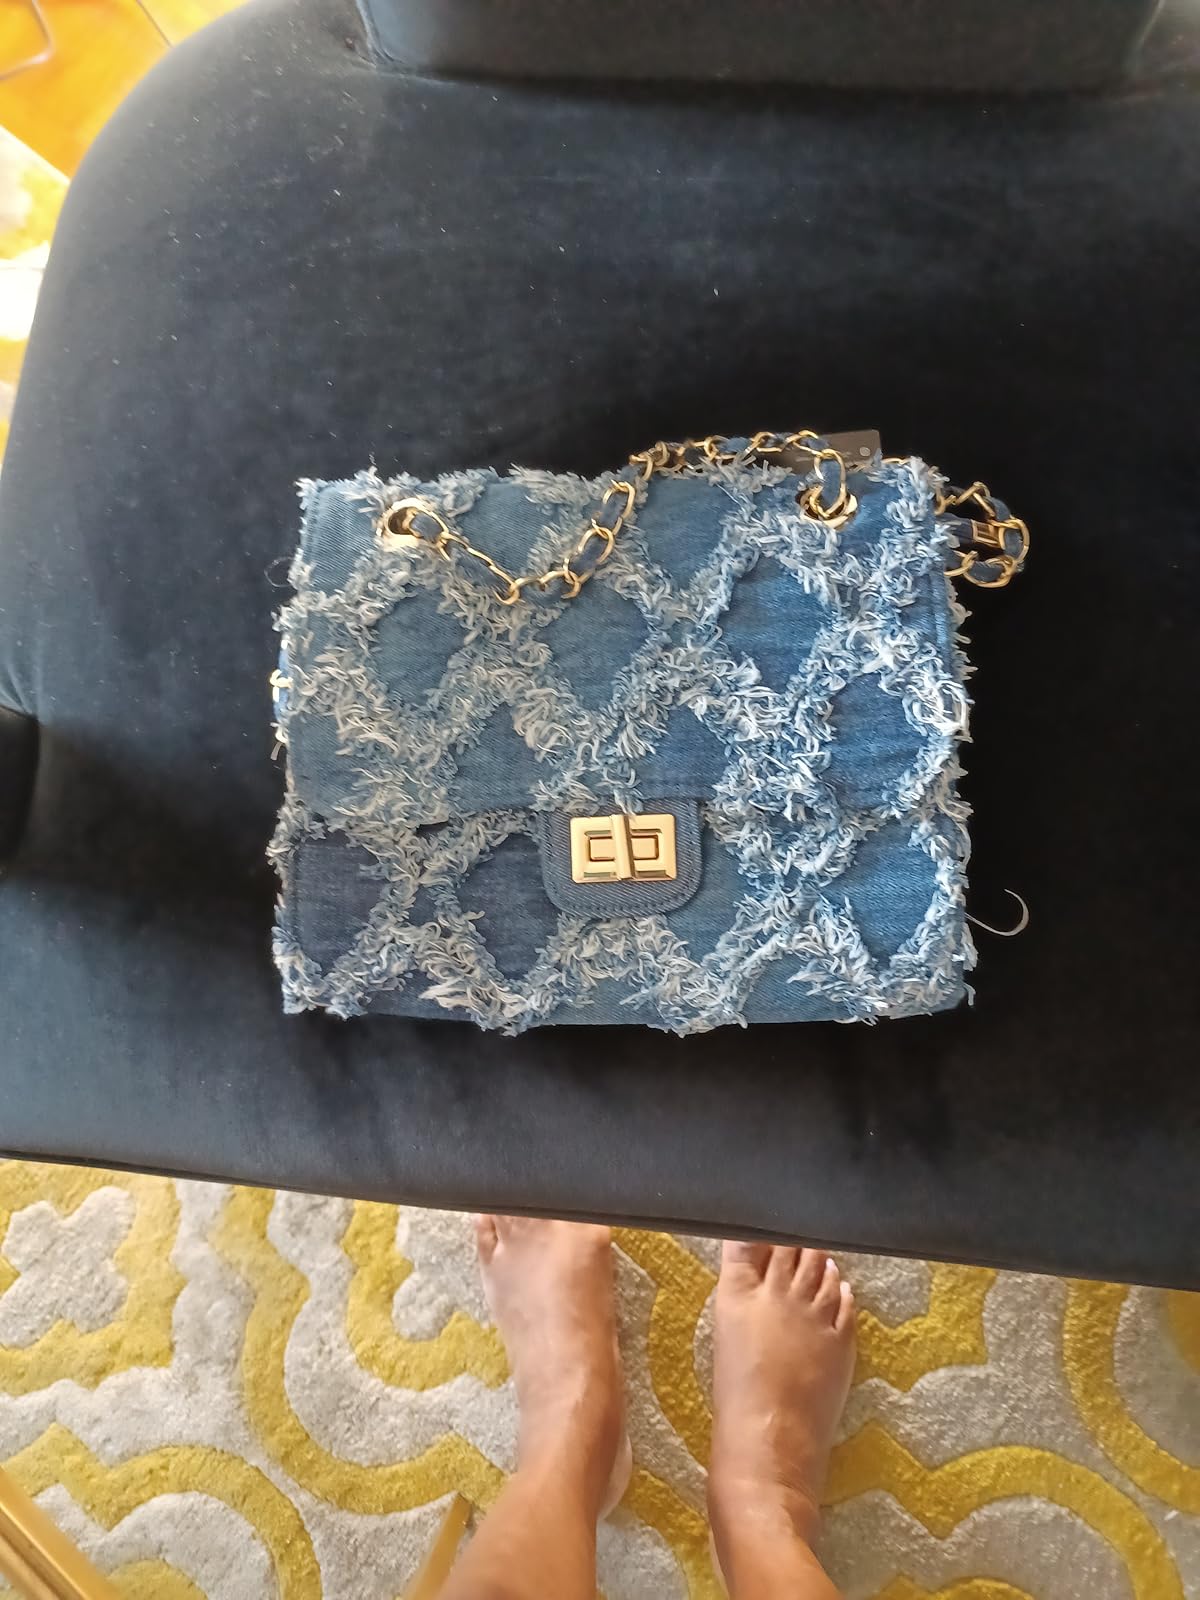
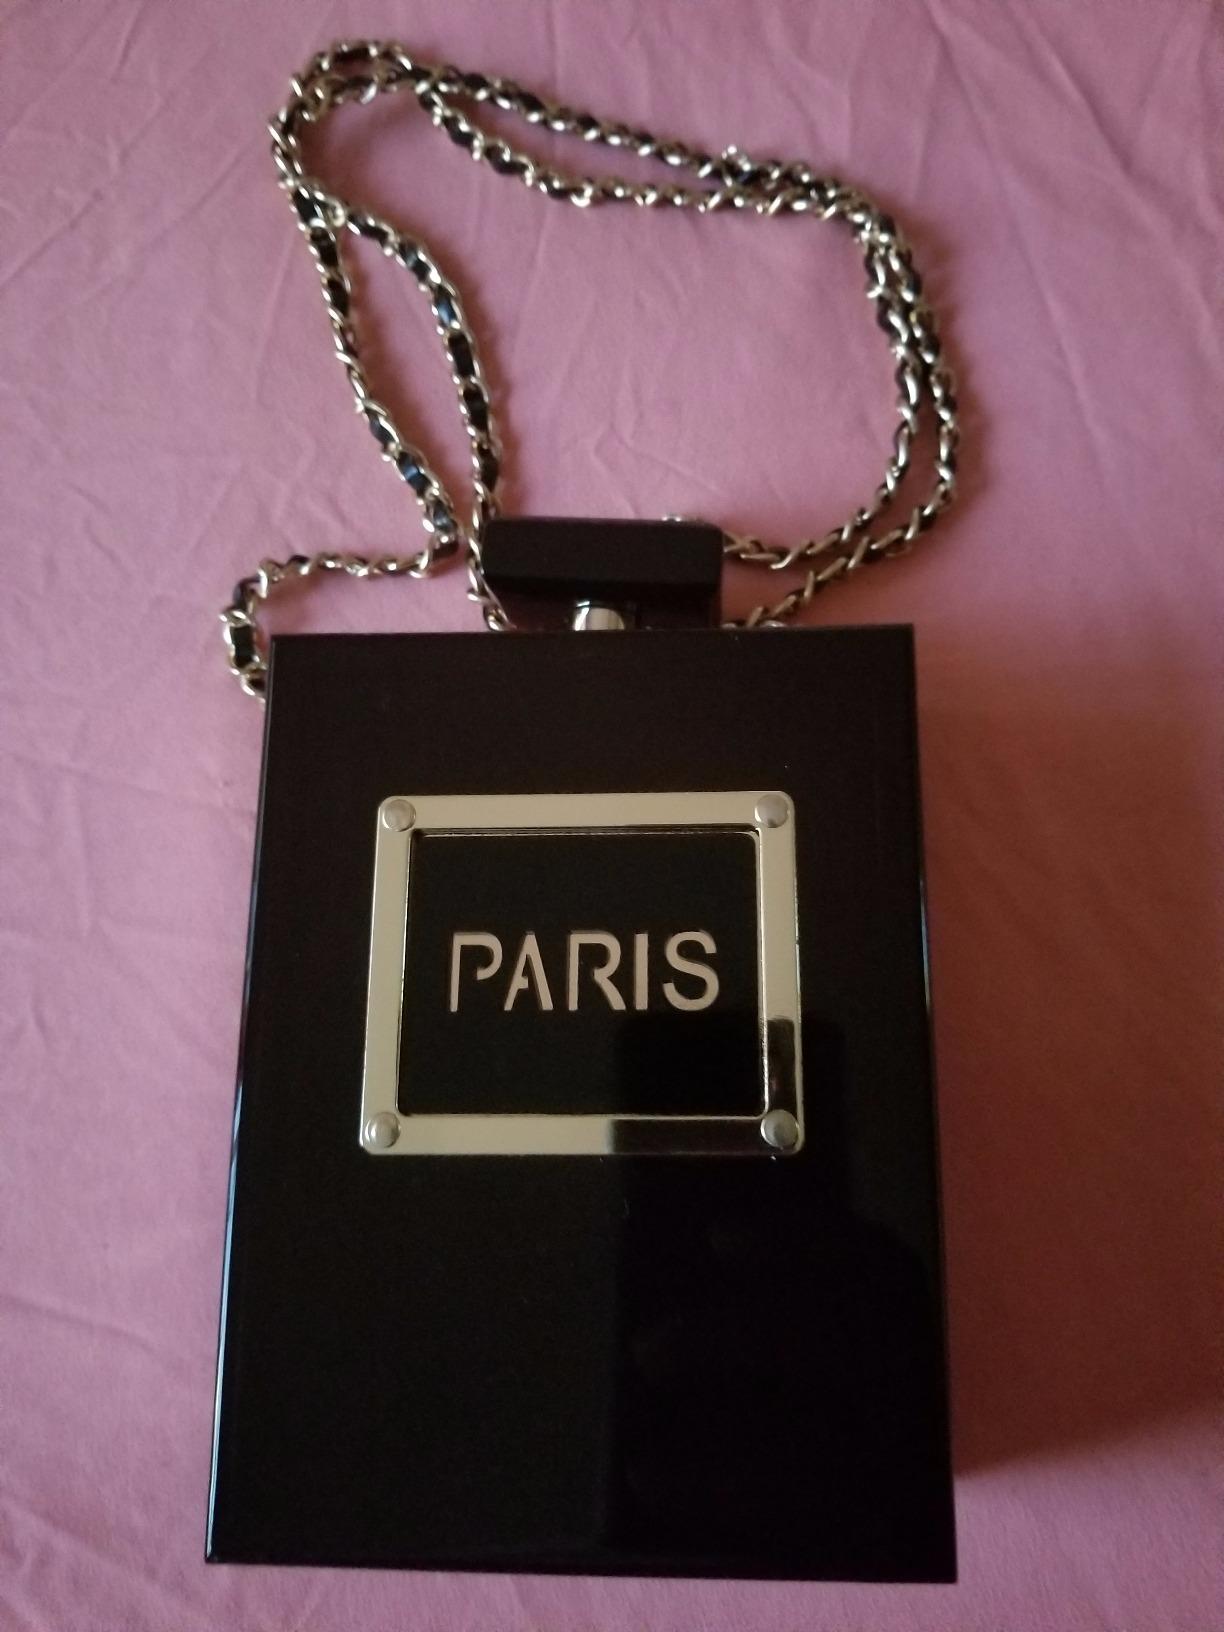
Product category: accessories_handbag
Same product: no